John H. Griebel

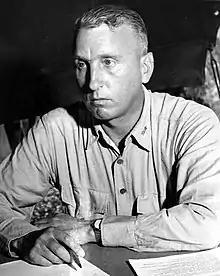
John H. Griebel as Colonel, USMC

John Houghton Griebel (June 28, 1901 - March 10, 1969) was a decorated officer in the United States Marine Corps with the rank of Brigadier general. A veteran of Nicaraguan Campaign and Yangtze Patrol, he later distinguished himself as commanding officer, 5th Marine Regiment during the Battle of Okinawa.